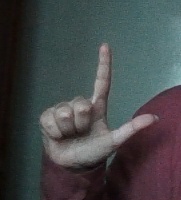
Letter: laam